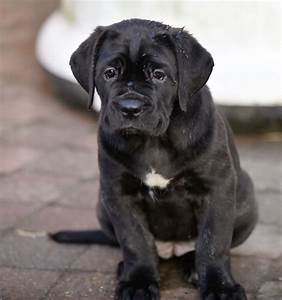
Label: dog